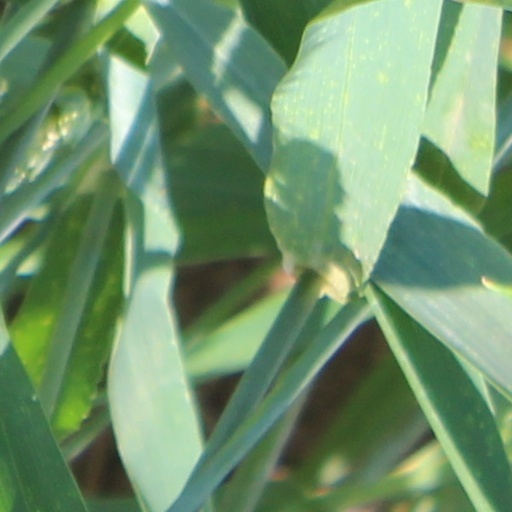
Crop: wheat